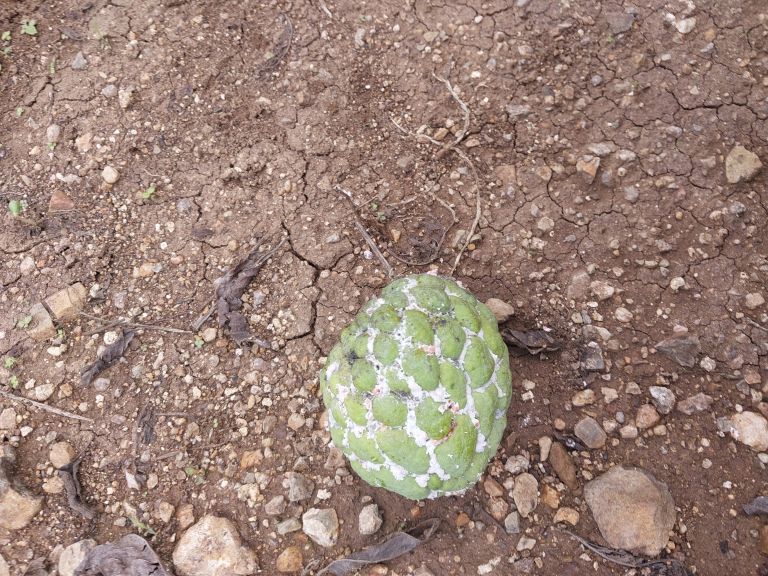
Disease label: Mealy Bug